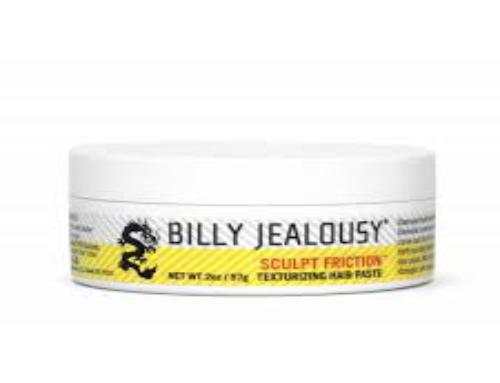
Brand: Billy Jealousy
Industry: Necessities